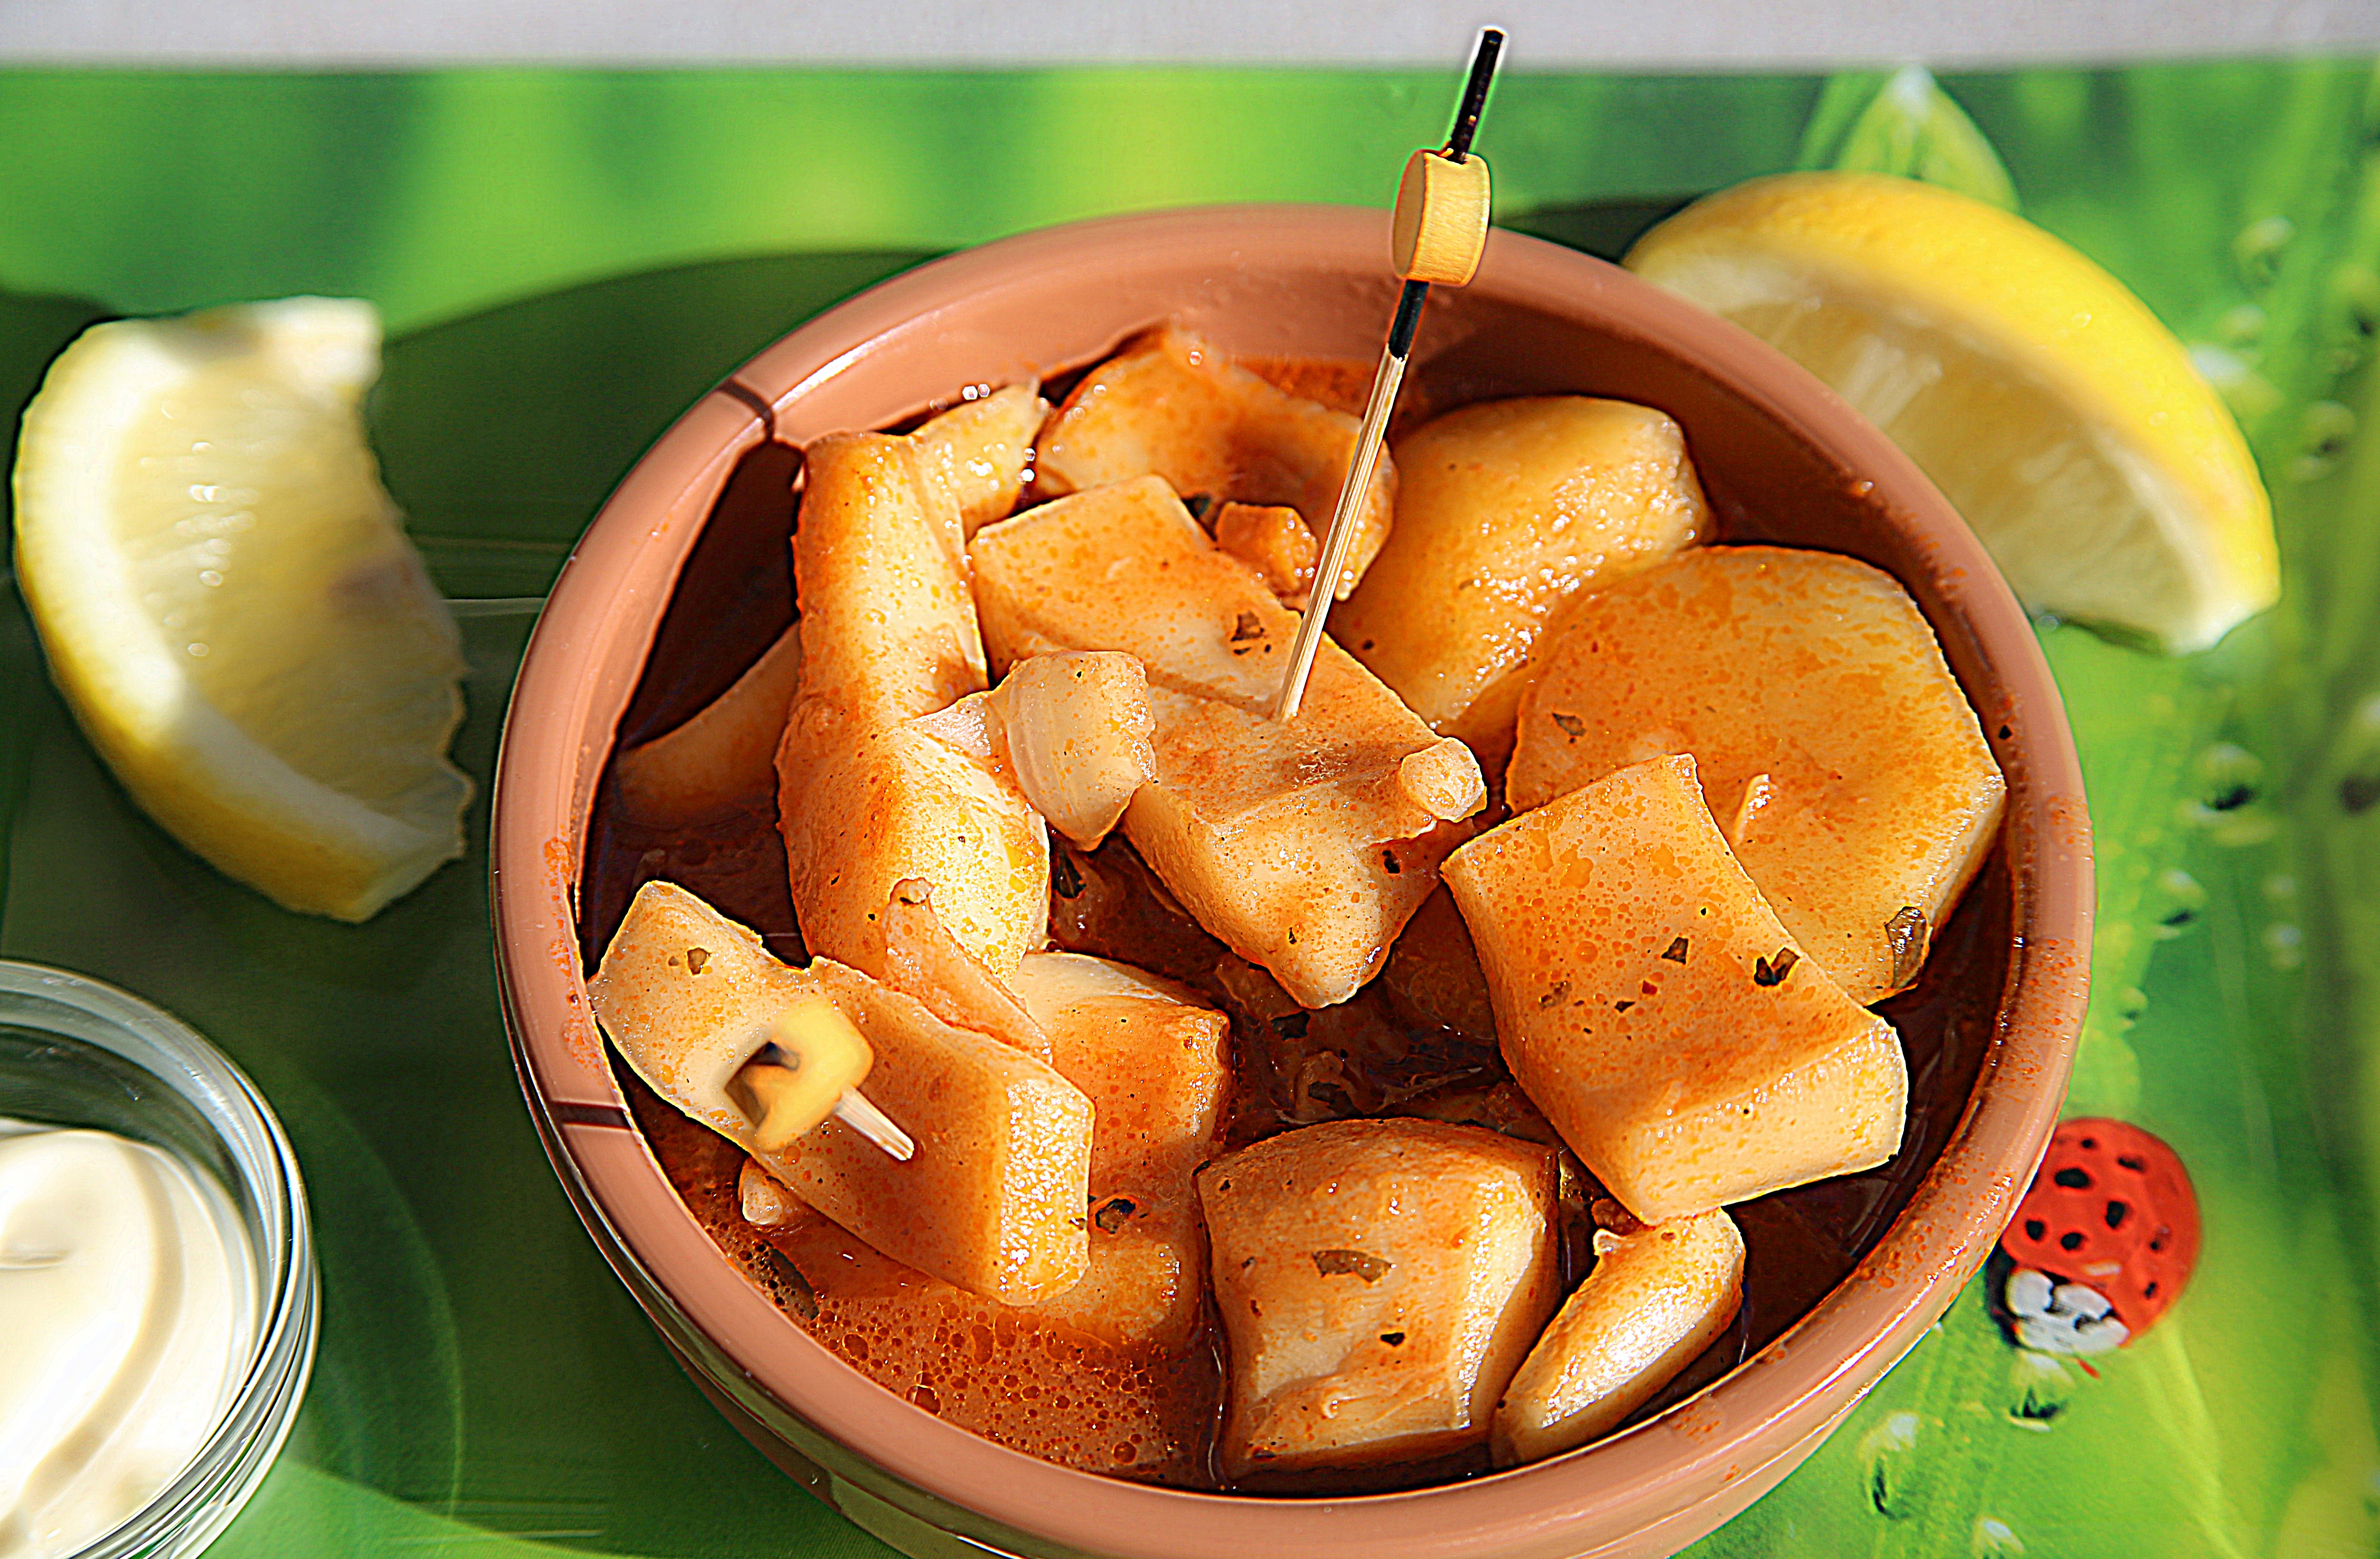
apple, sea, plant, fruit, dish, food, produce, vegetable, fish, eat, cuisine, meals, flat, cuttlefish, french fries, flowering plant, junk food, cuttlefish's te, gourmand, land plant